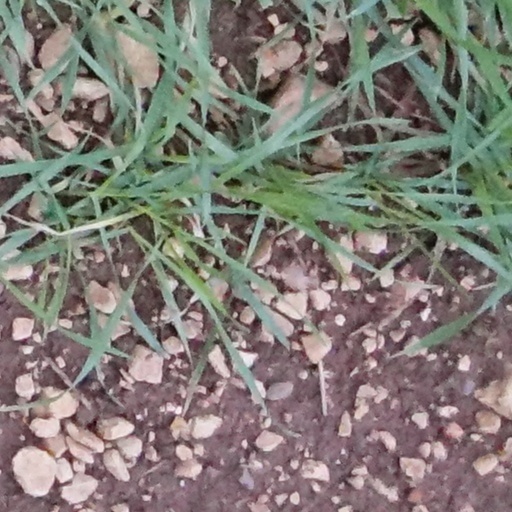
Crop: wheat